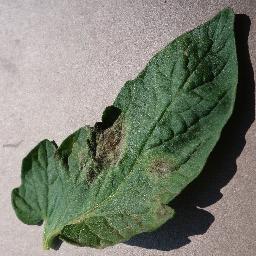
Label: Tomato___Late_blight